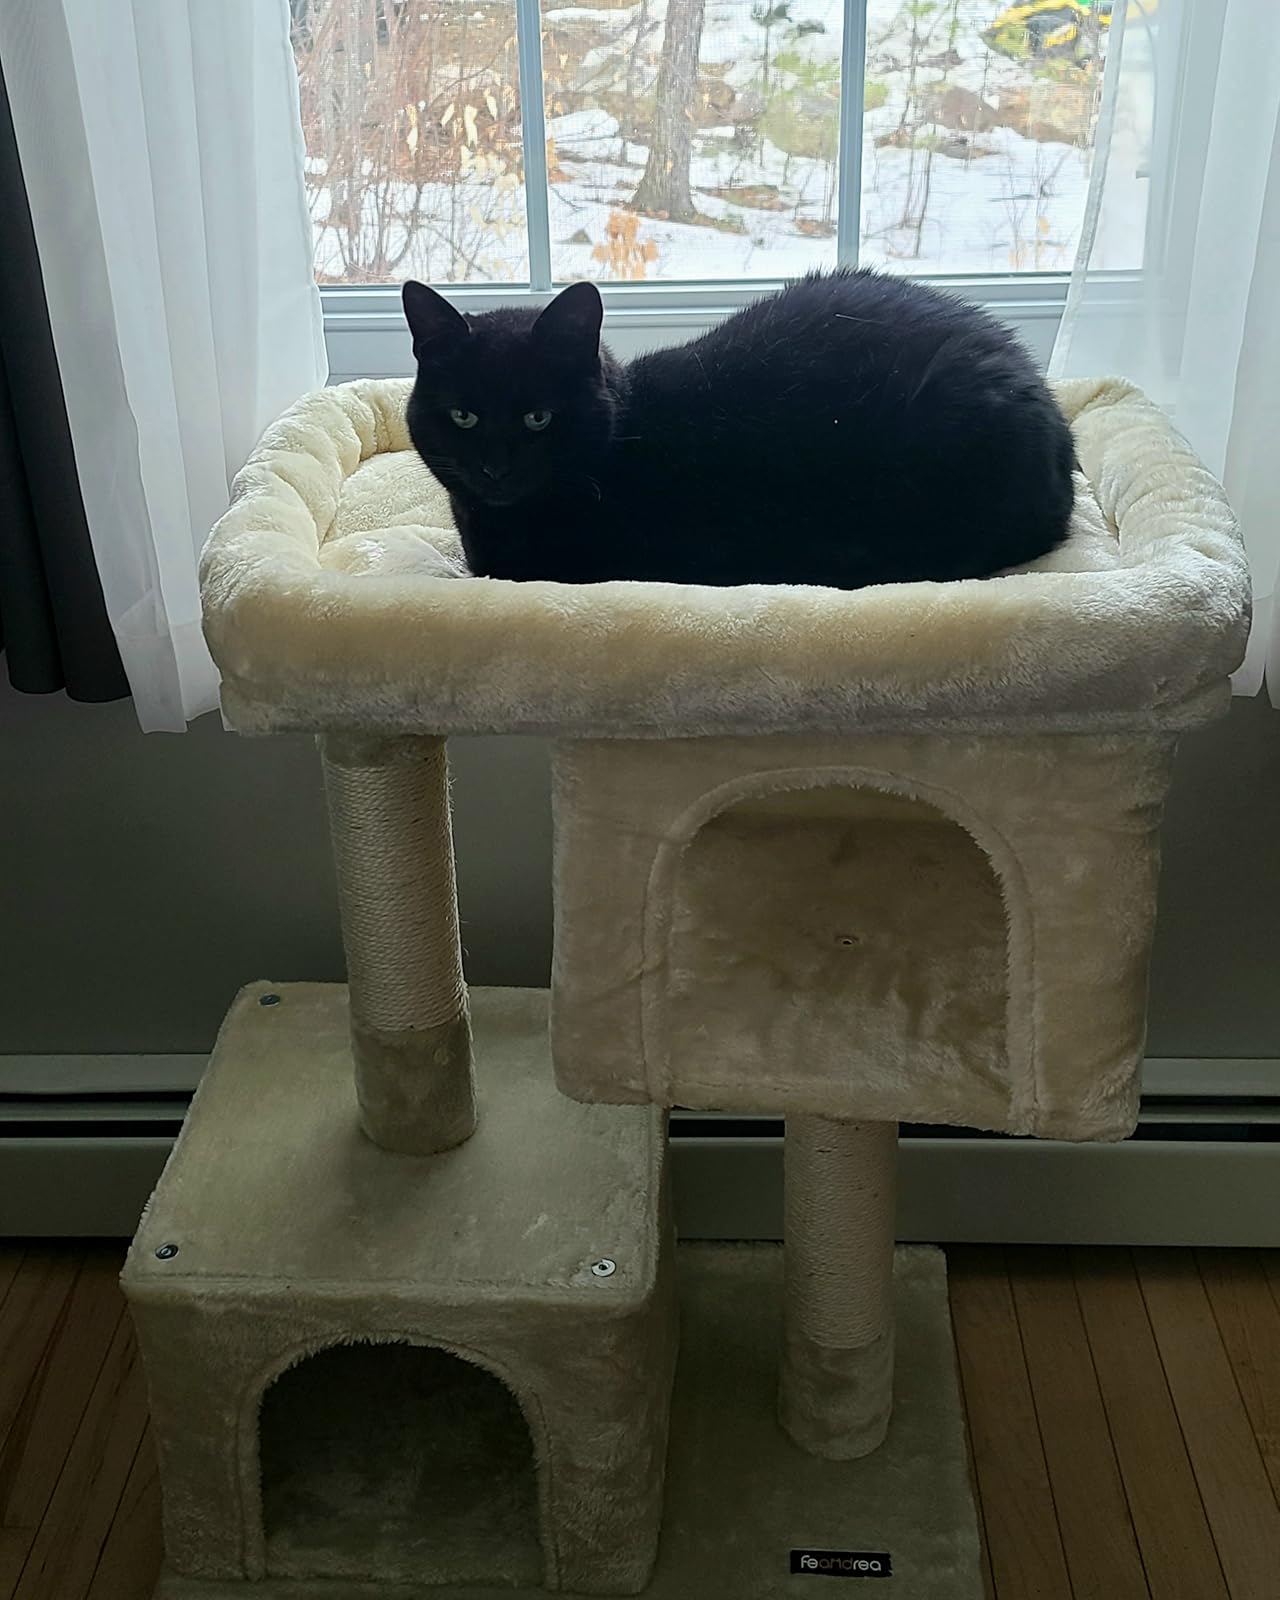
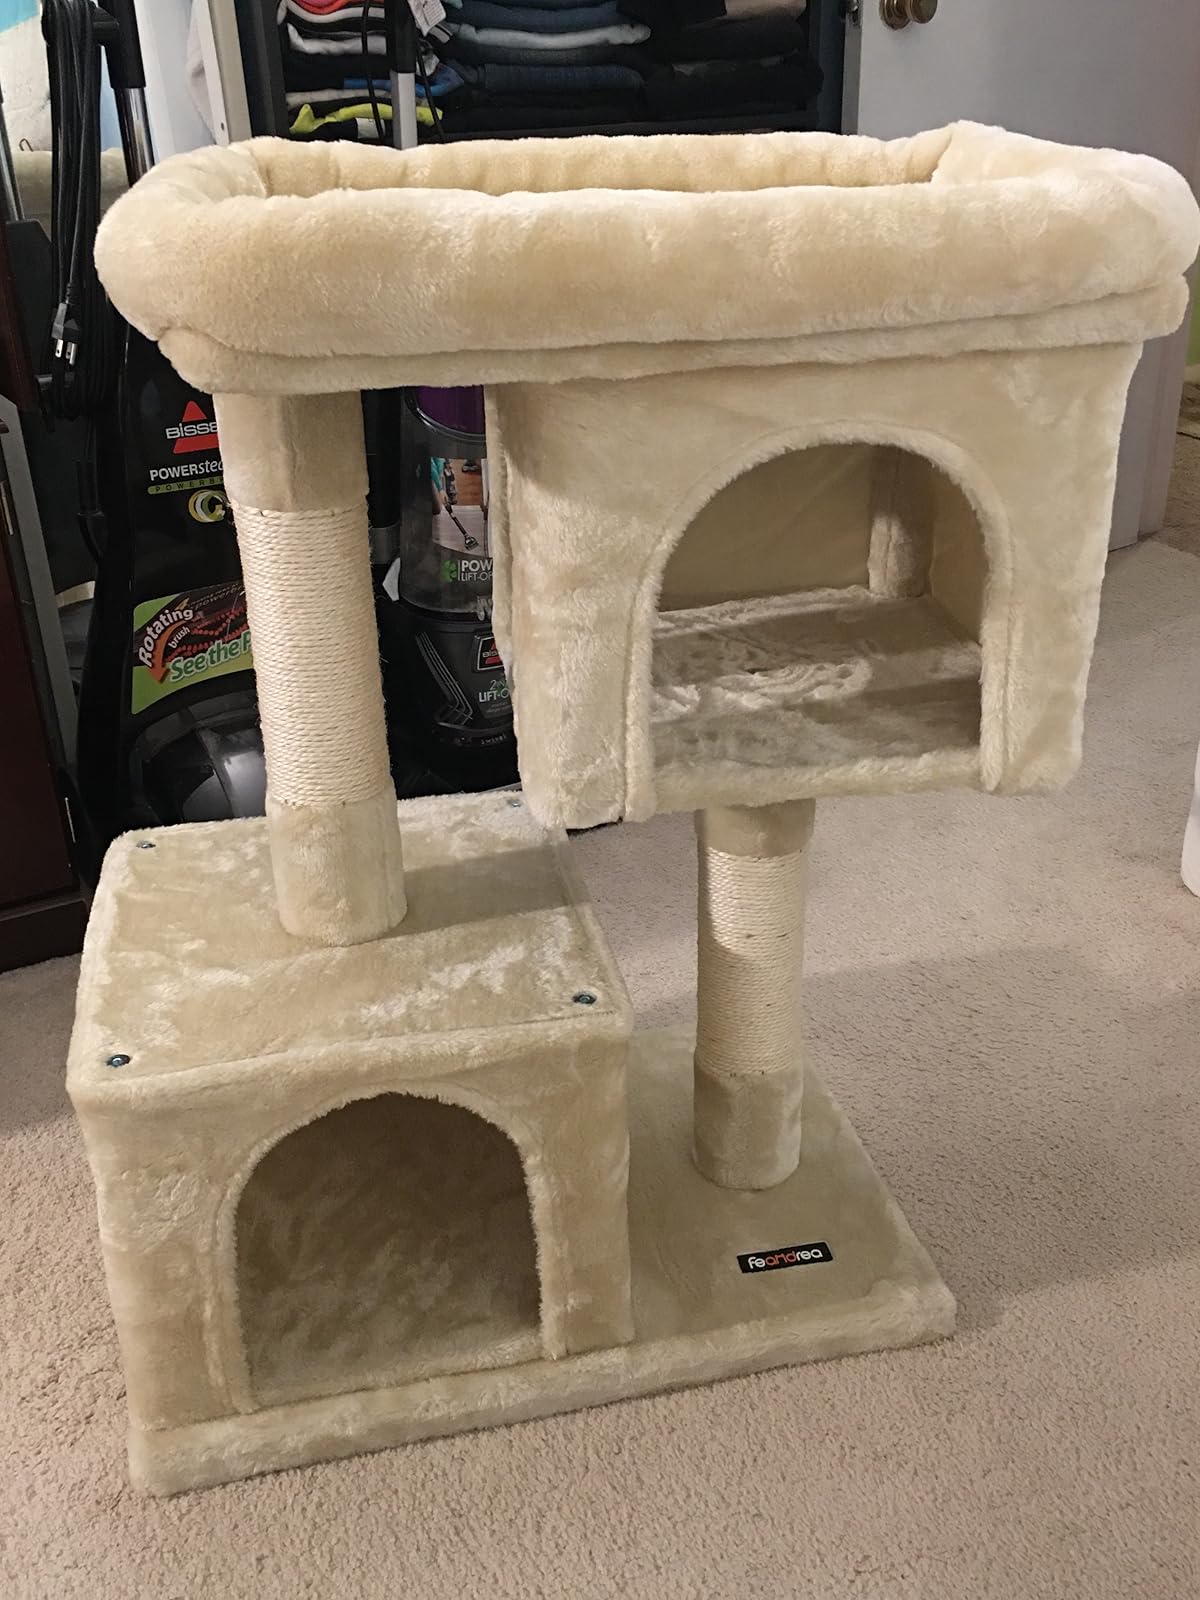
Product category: items_cat tree
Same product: yes